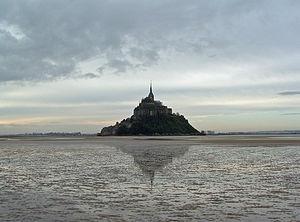
La Manche est le premier département agricole français, principalement dans le domaine de l'élevage et de la culture de fruits et légumes.
Jean Le Faë, né au XIIᵉ siècle et mort le 13 juillet 1293, est un bénédictin français, vingt-cinquième abbé du Mont Saint-Michel, de 1279 à 1293.